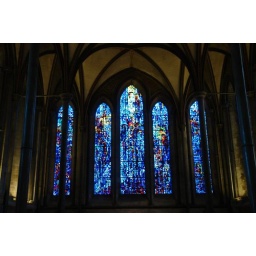
Stained glass windows in cathedral.